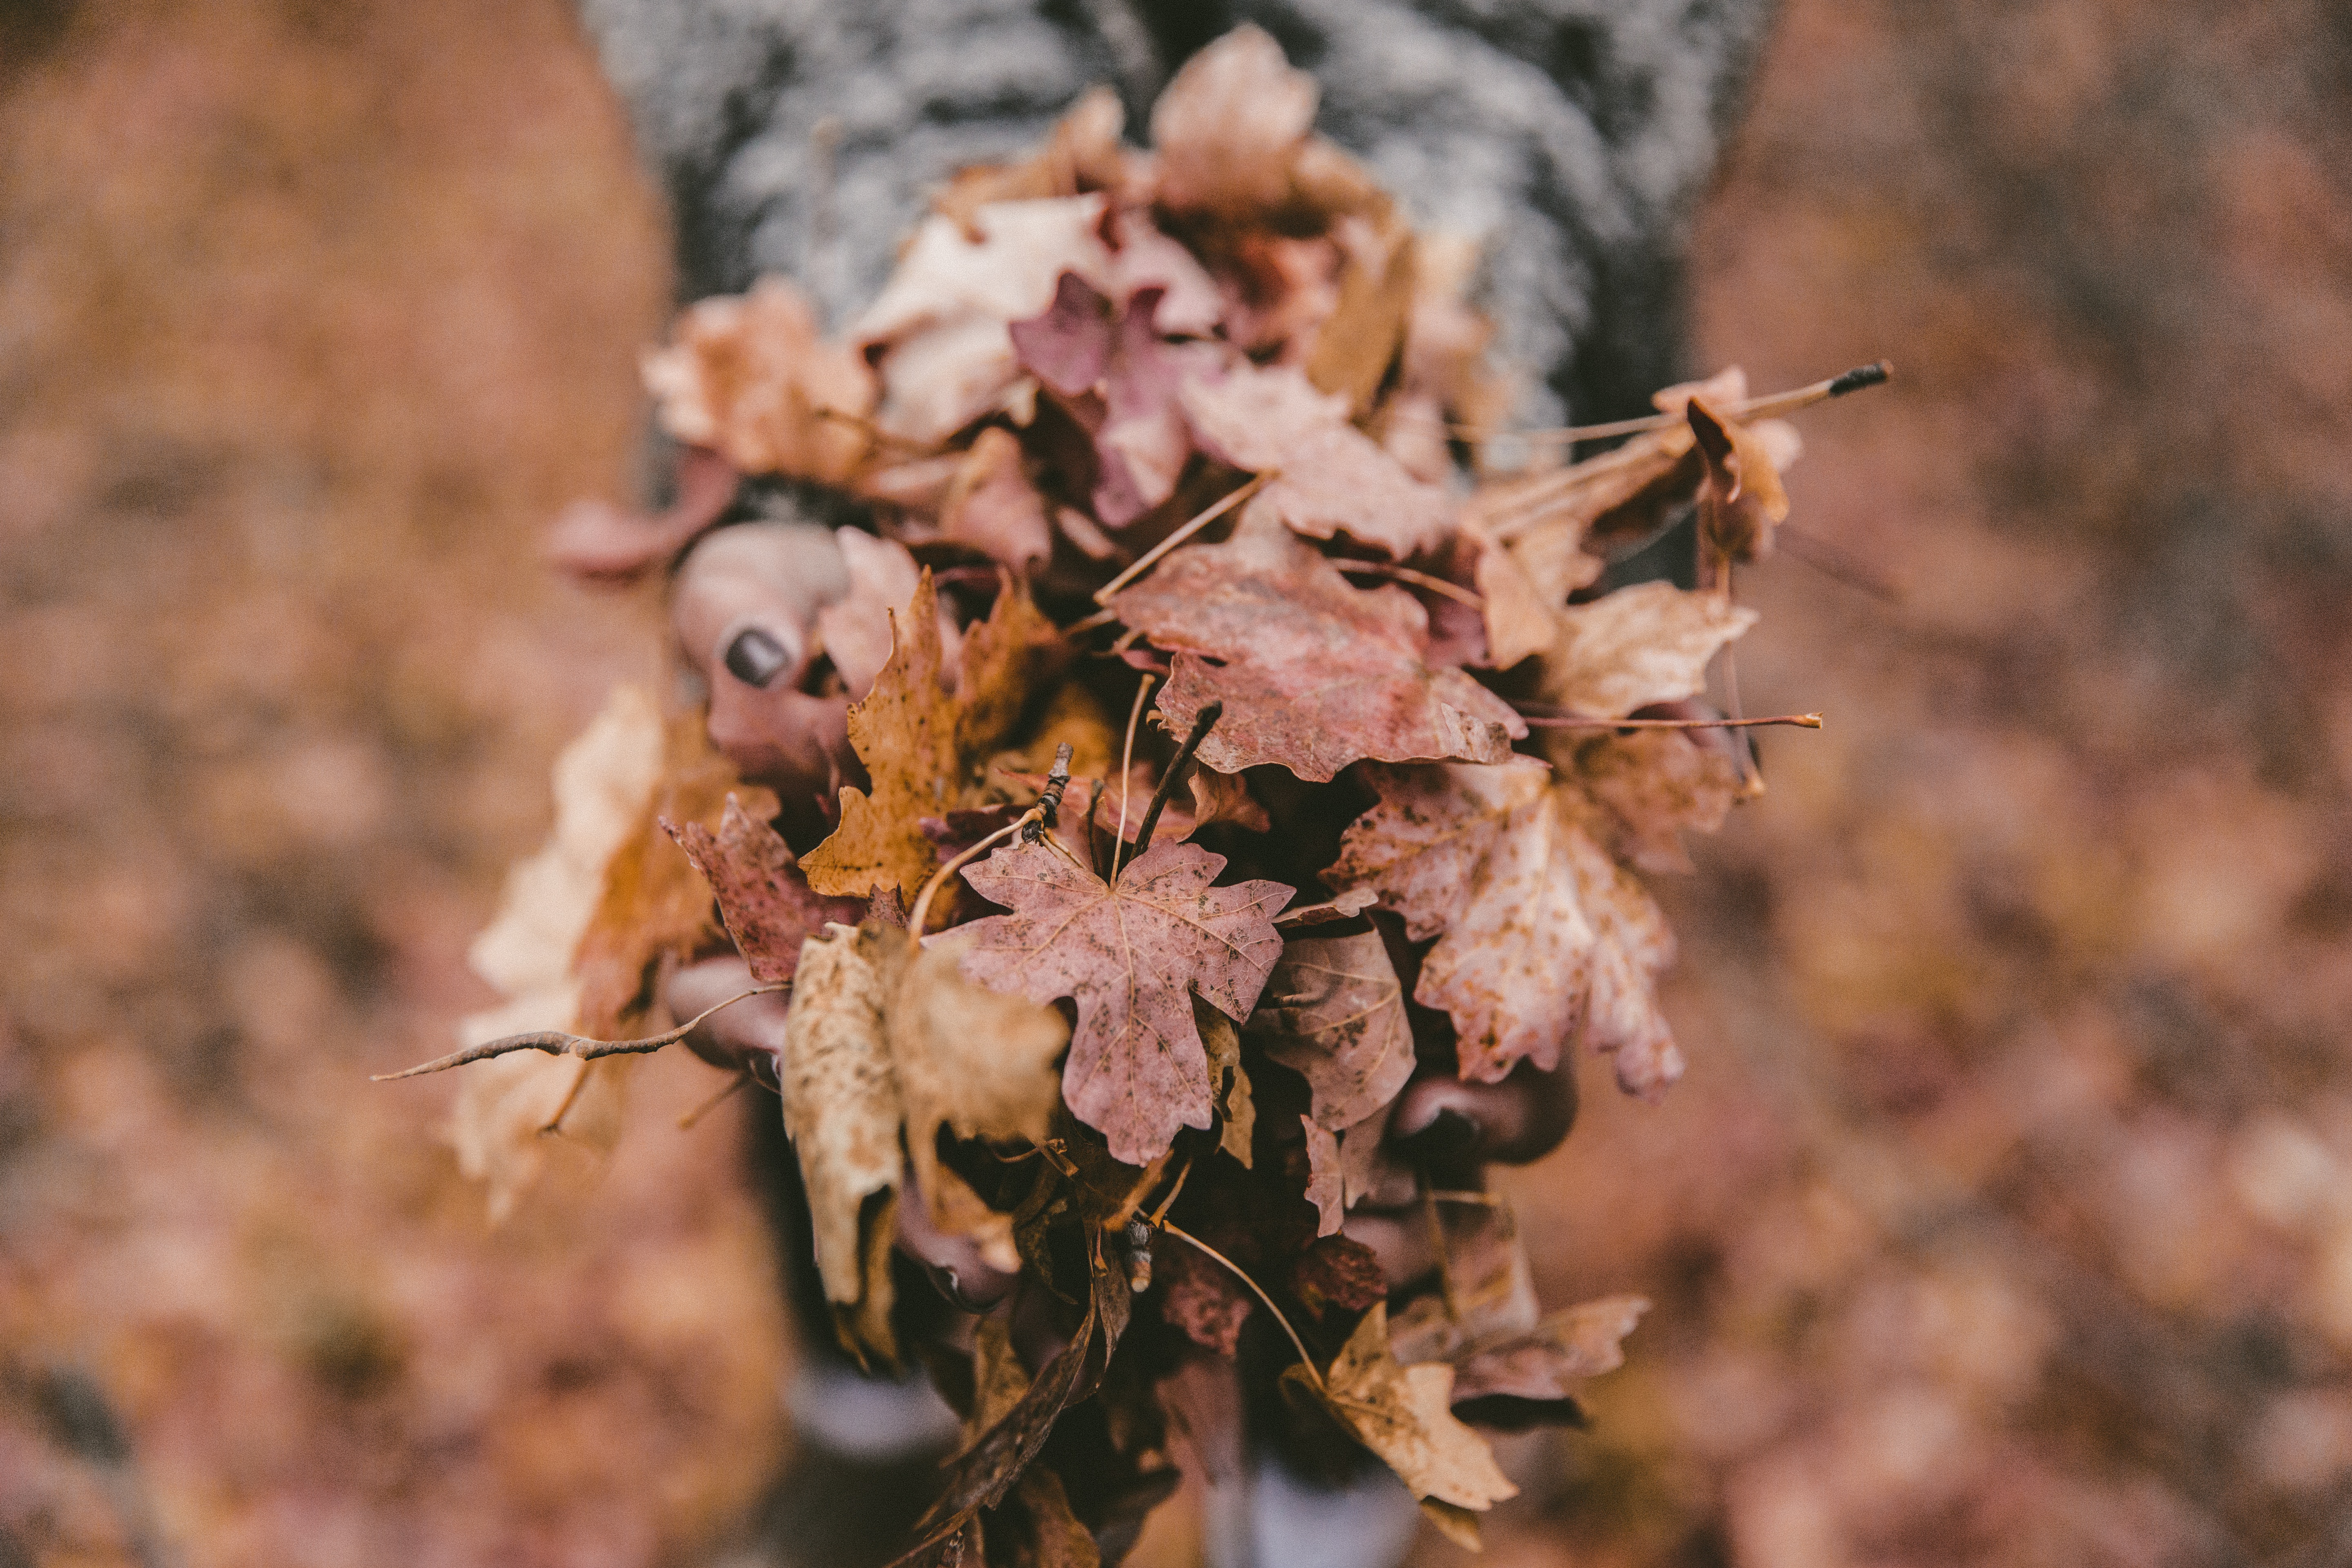
tree, nature, branch, blossom, plant, photography, leaf, fall, flower, wildlife, spring, insect, autumn, brown, botany, flora, season, fauna, invertebrate, close up, leaves, macro photography, membrane winged insect